Carabobo

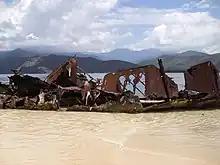
Remains of the German ship "Sesostris" which had taken refuge in Venezuela during the Second World War

In the second half of the 20th century, Carabobo experienced a population explosion. Many immigrants arriving from Europe to Venezuela after WW2 settled down in Valencia and surrounding areas. From the 1970s onwards, immigration came mainly from other Latin American countries. The La Cabrera Tunnel was constructed in the late 1950s using the New Austrian Tunnelling method.